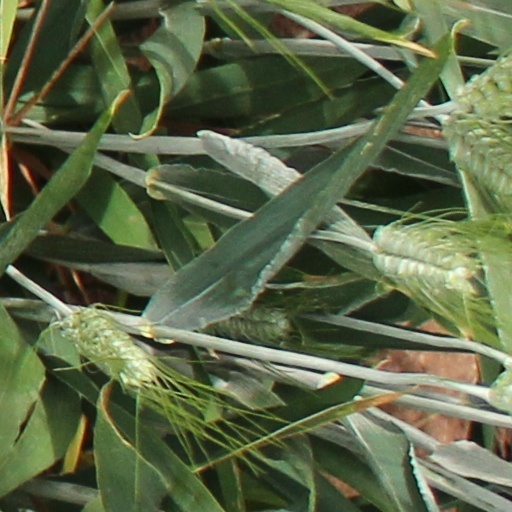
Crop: wheat